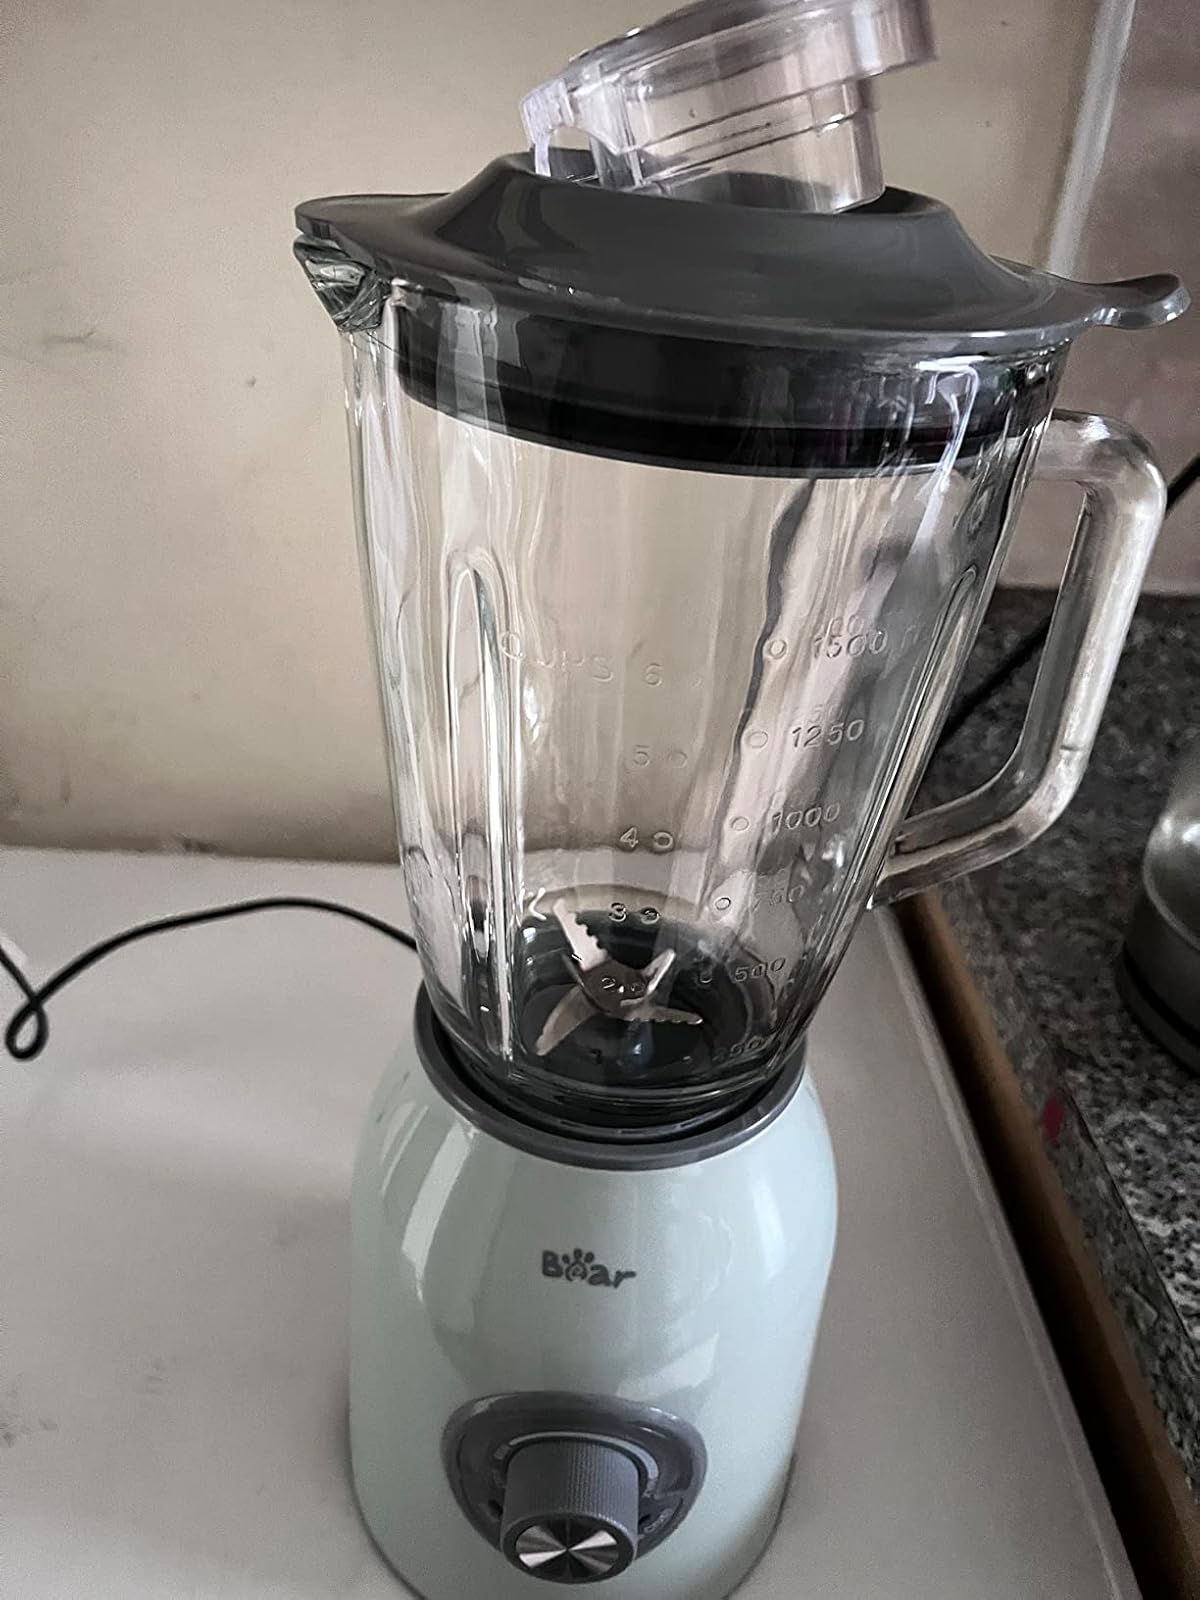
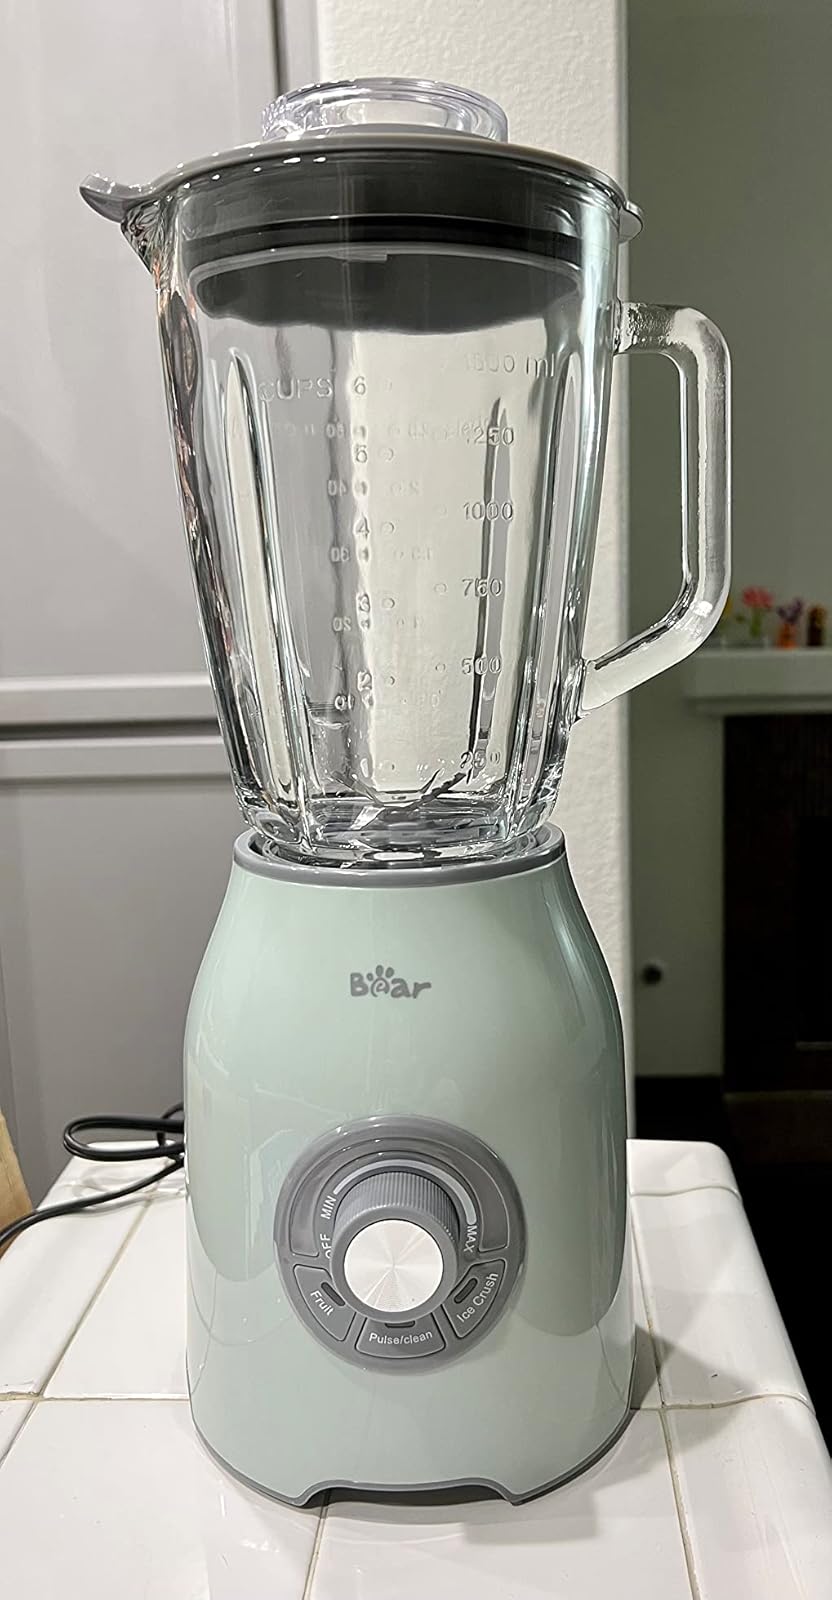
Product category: items_blender
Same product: yes